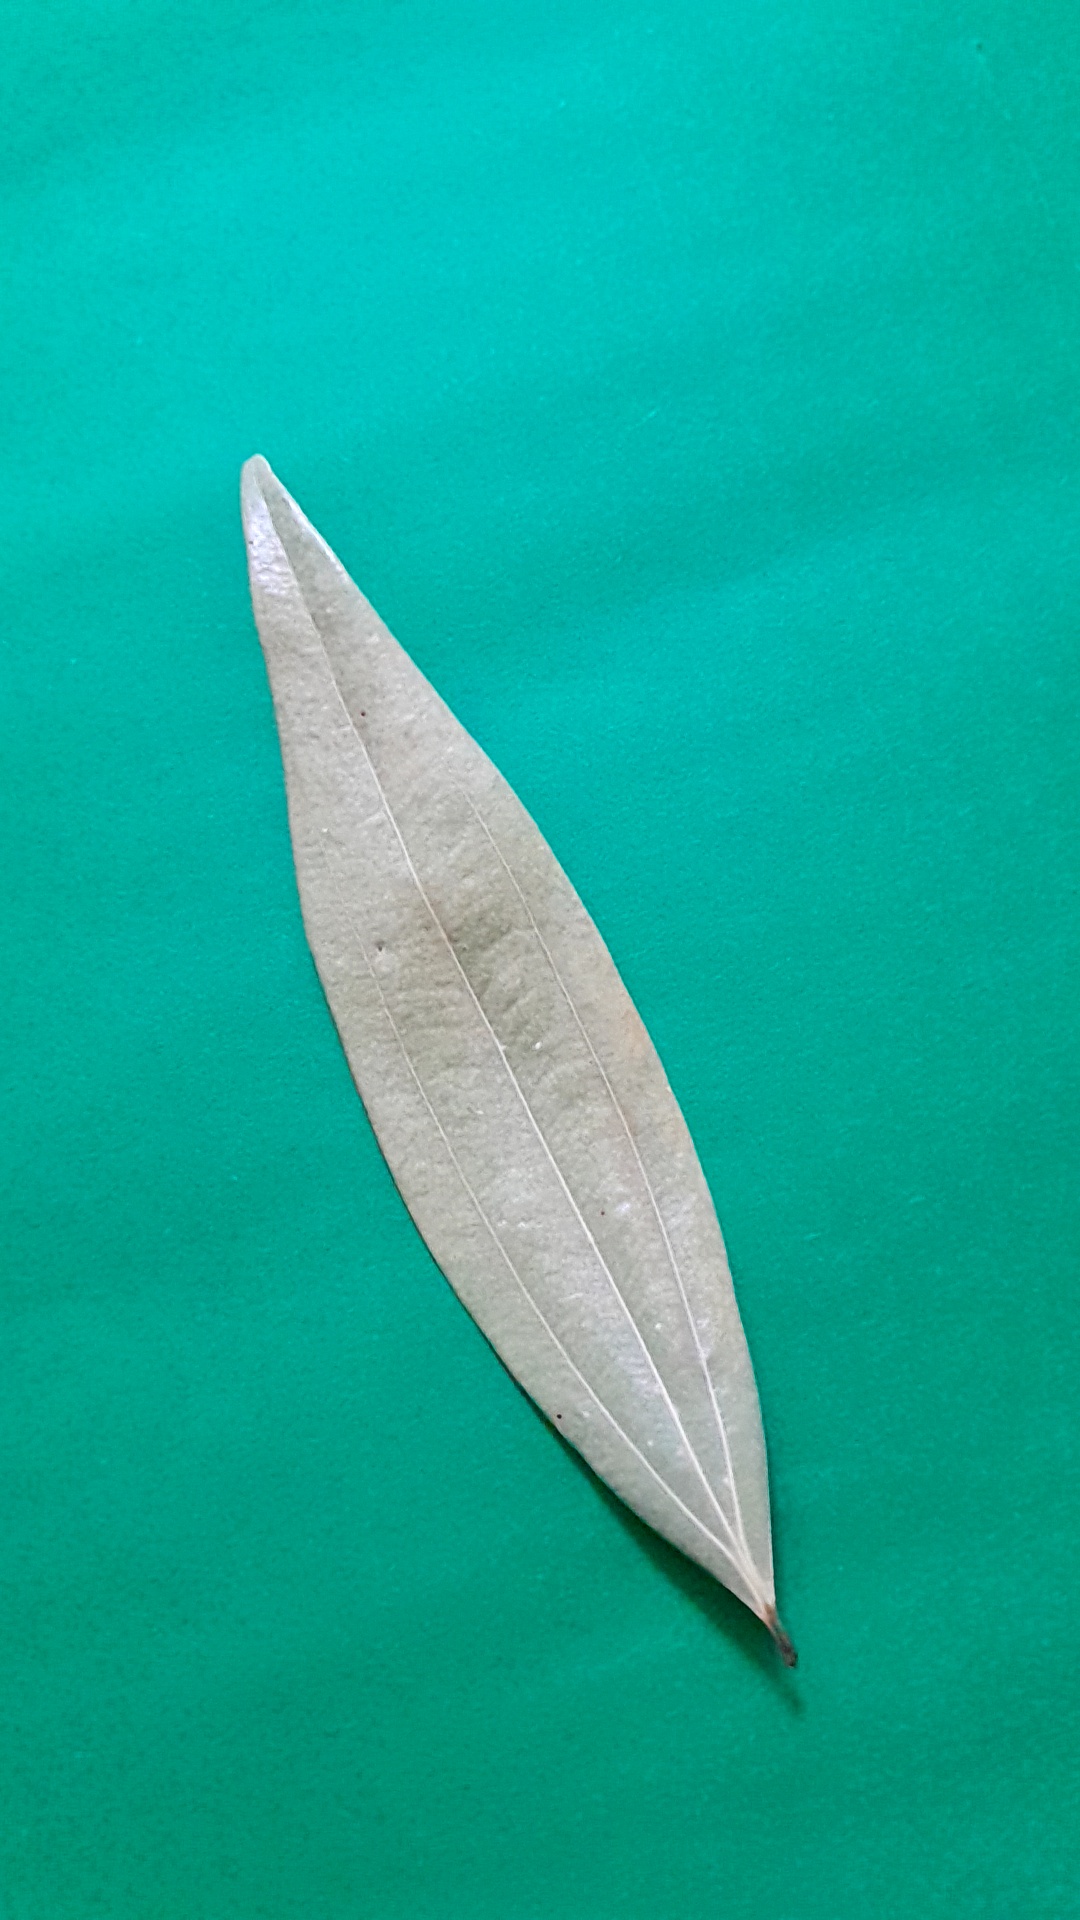
Label: Dry Leaf